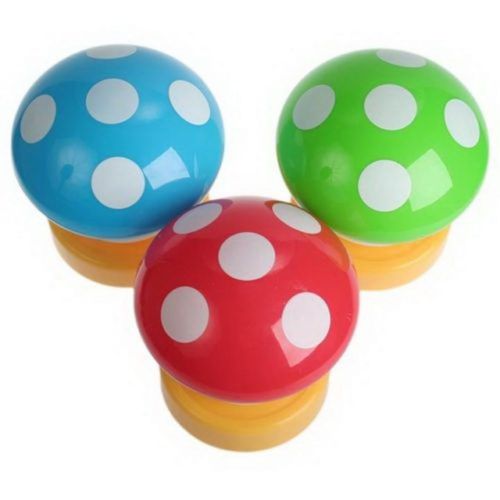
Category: lamp